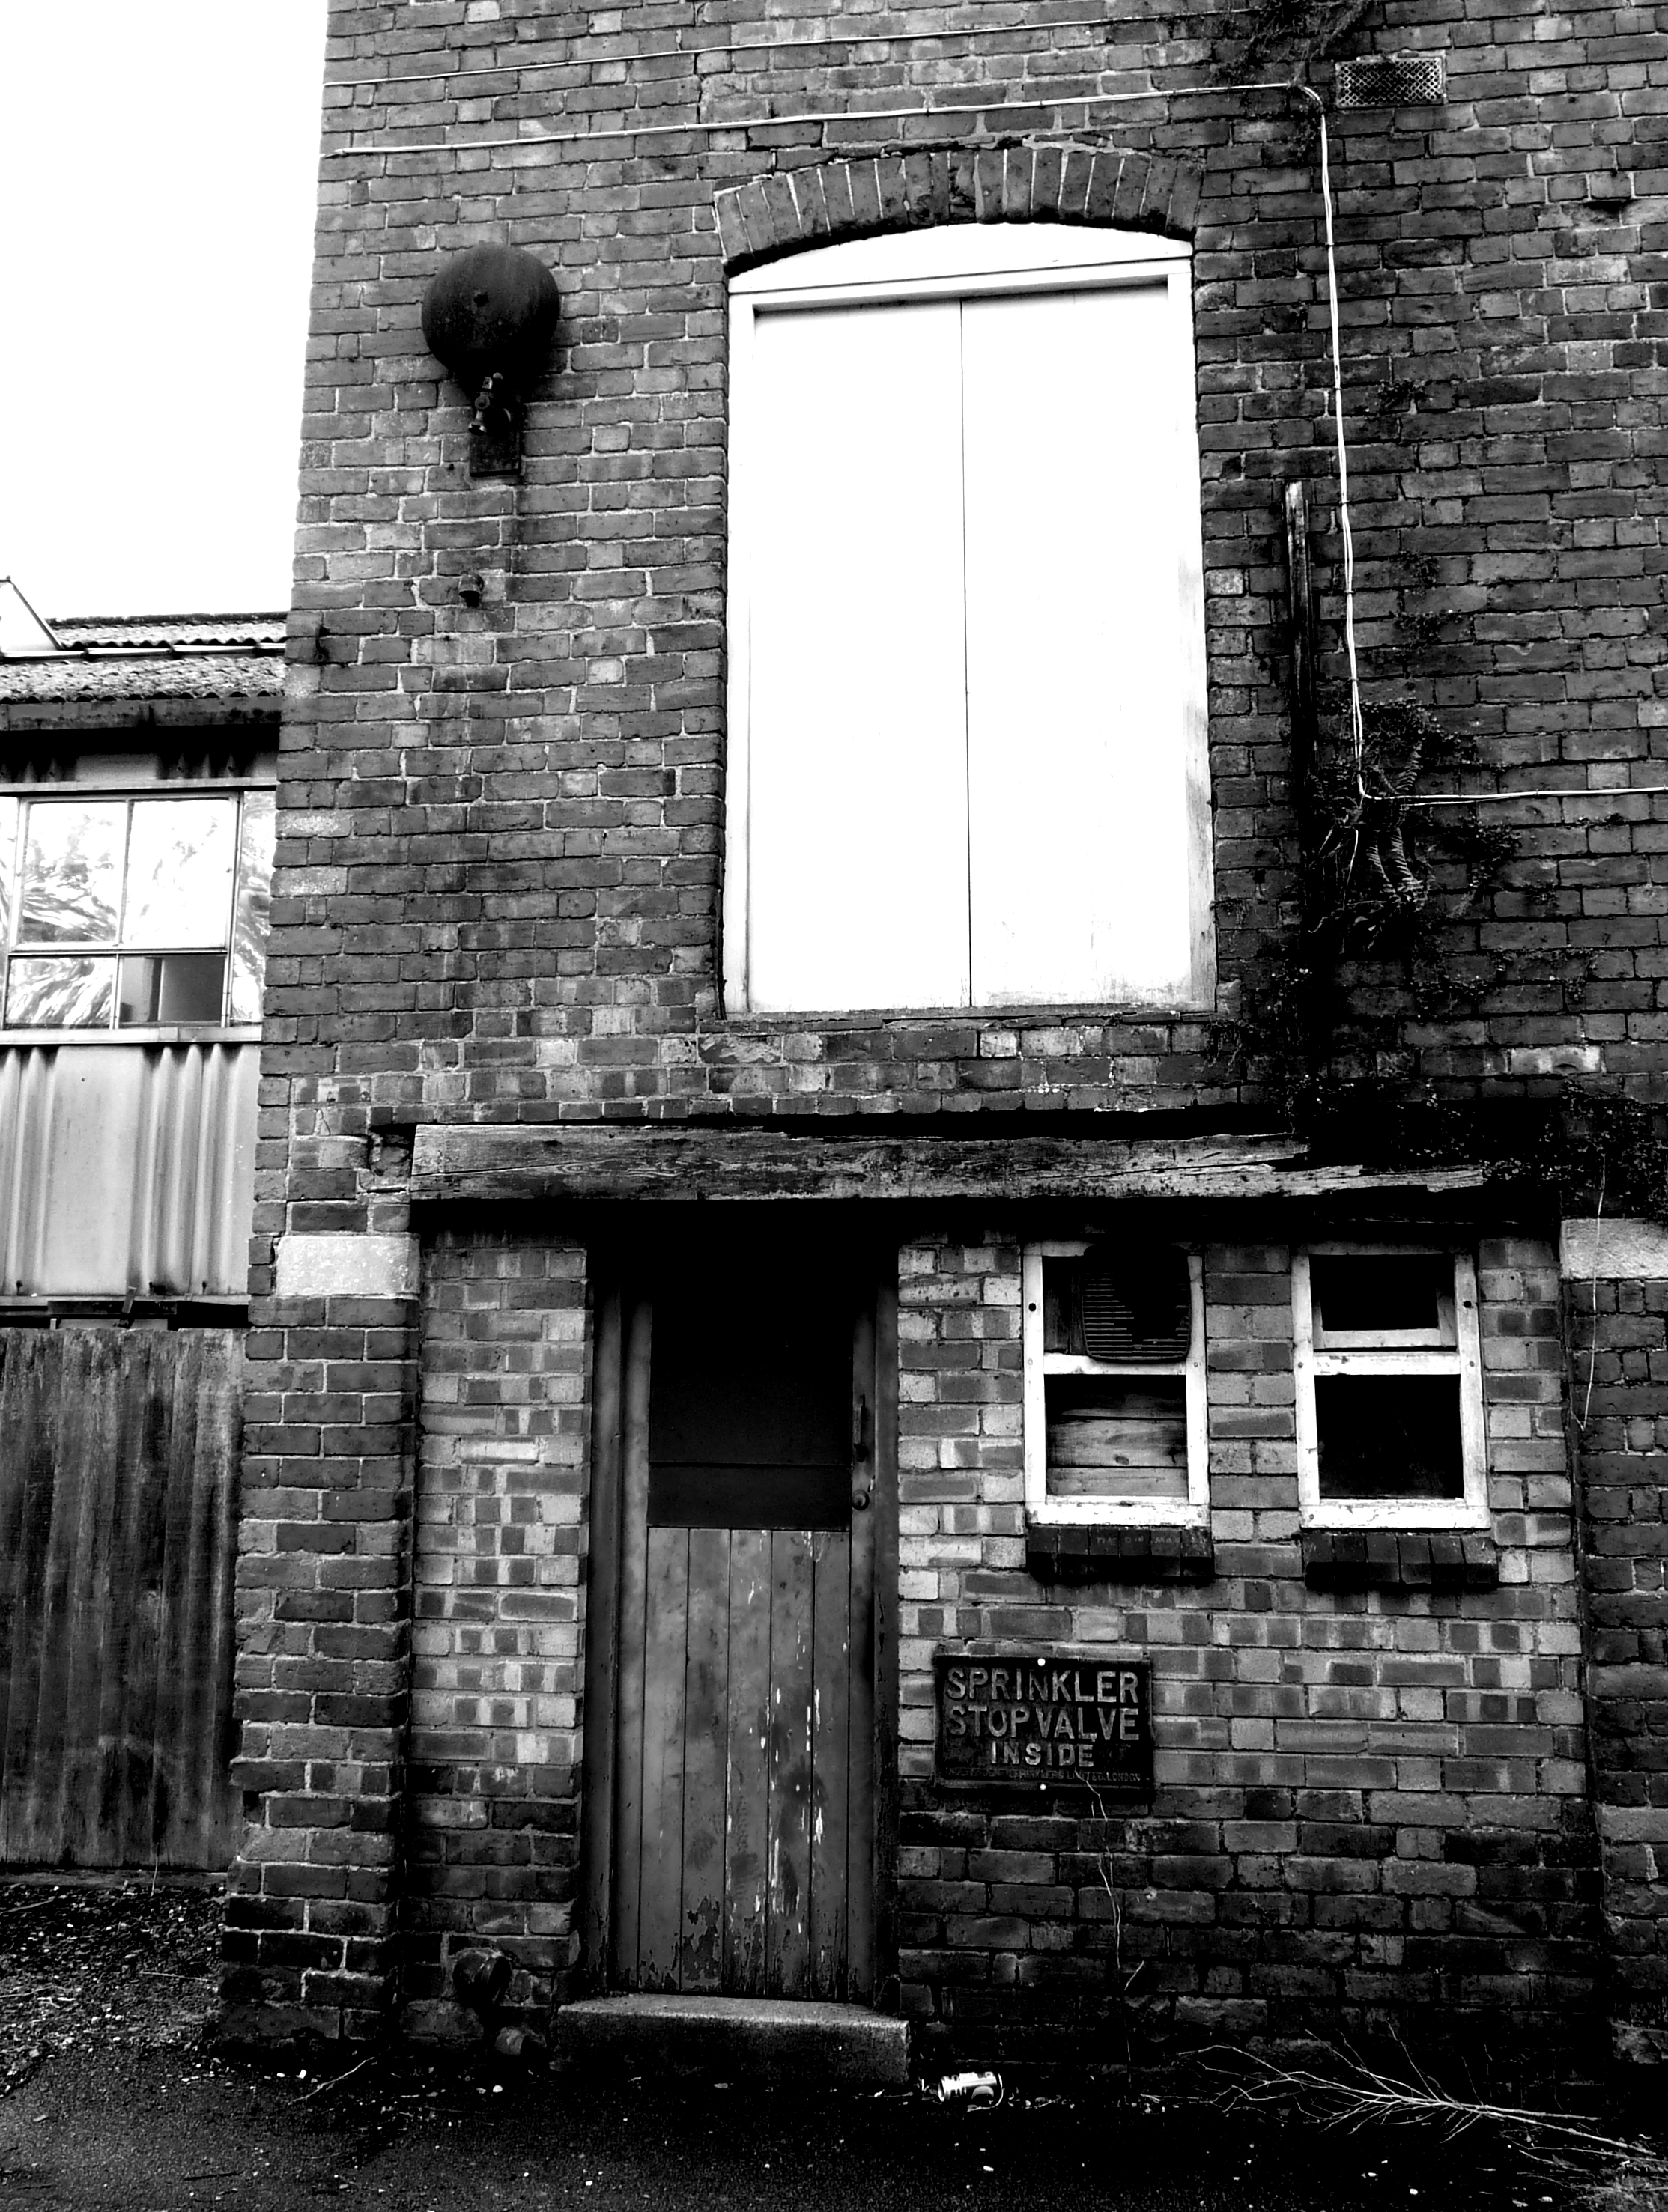
black and white, wood, road, white, street, house, window, alley, home, wall, facade, black, monochrome, brick, names, wallace, northamptonshire, rothwell, grommit, top20doors, urban area, monochrome photography